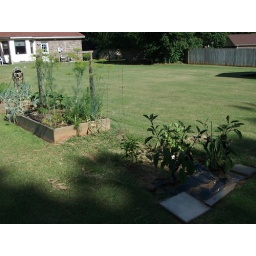
Red and yellow onions, carrots and dill. White and purple egg plants on the right side in the ground.